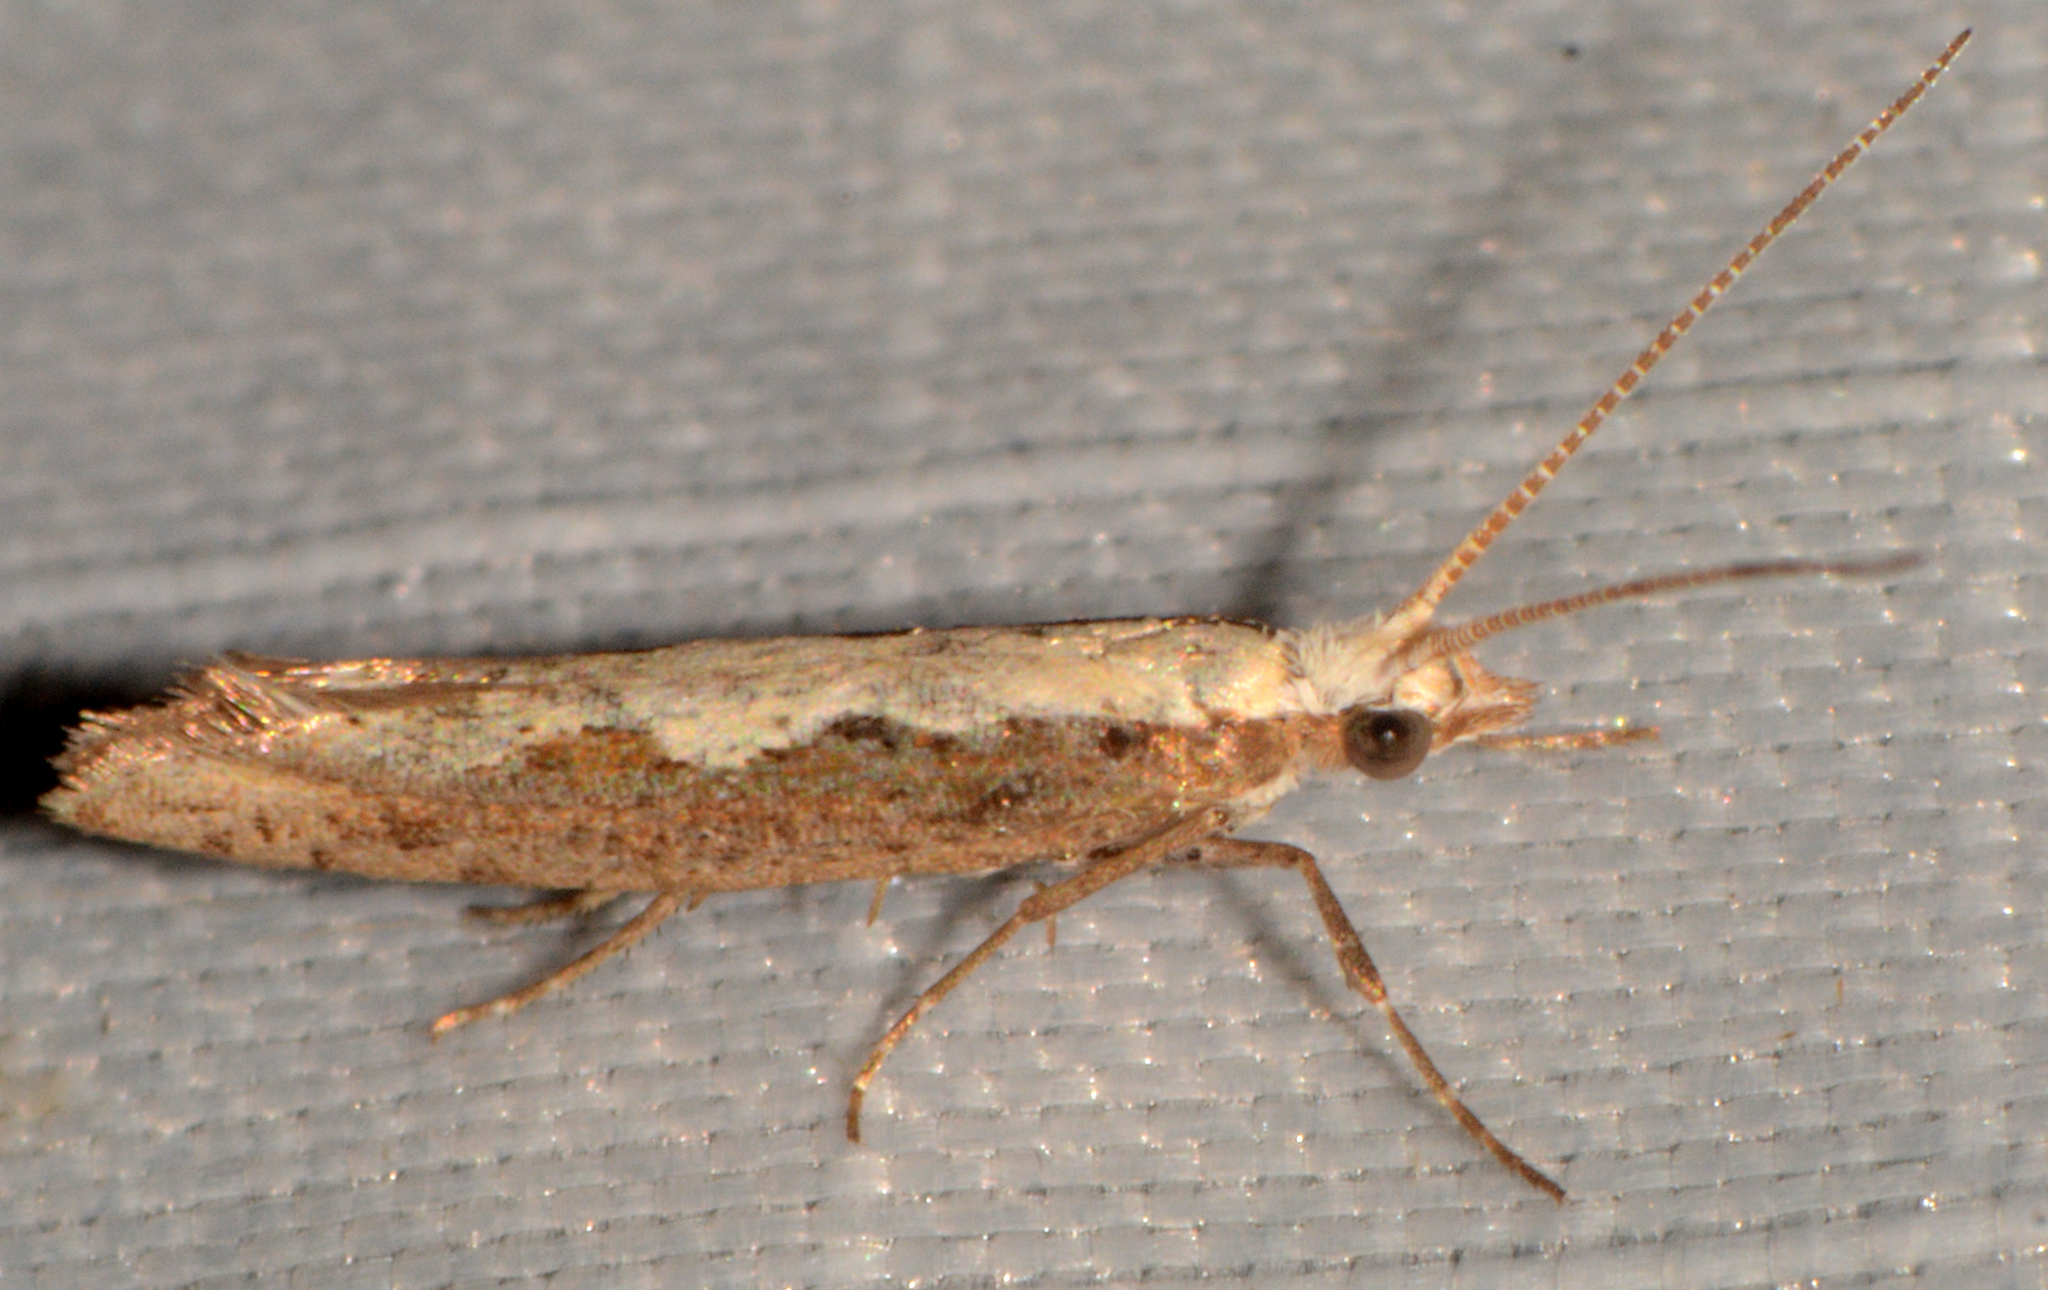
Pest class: diamondback_moth